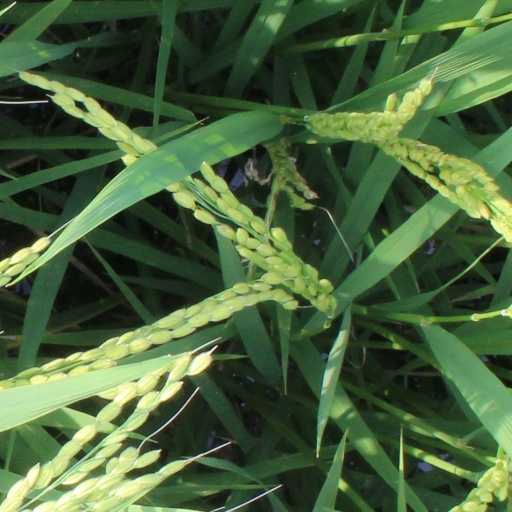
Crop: rice